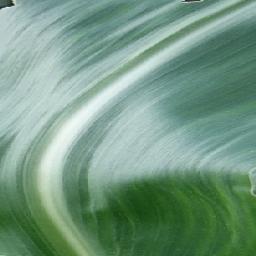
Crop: corn
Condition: (maize)_healthy